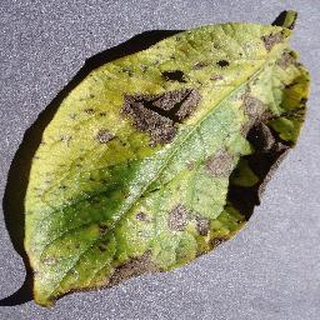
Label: potato_early_blight